1987–88 Phoenix Suns season

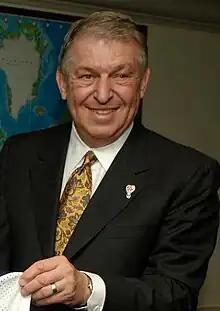
Jerry Colangelo

On October 14, 1987, a group headed by Suns general manager and vice president Jerry Colangelo purchased the franchise from owners Richard L. Bloch, Donald Pitt and Don Diamond for a then-record $44.5 million. Colangelo headed JDM Sports Inc., the general partnership group that owned a controlling interest of the franchise. 10 other limited partners assisted with the purchase, including the Greyhound Corporation, the El Dorado Investment Company, and the Phoenix General Basketball Partnership group, which included Suns legend and former interim coach Dick Van Arsdale, team physician Paul Steingard, team orthopedist Richard Emerson, and team podiatrist Michael Kates. Colangelo assumed the role of chief executive officer and team president. Van Arsdale replaced Colangelo as vice president.